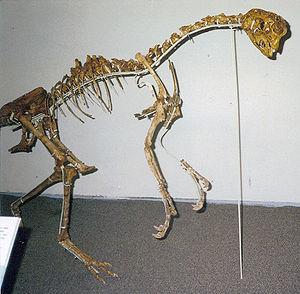
Citipati est un genre éteint de dinosaures appartenant à la famille des oviraptoridés. Il s'agit du plus grand des oviraptoridés après Gigantoraptor. Il vivait à la fin du Crétacé supérieur dans ce qui est aujourd'hui la Mongolie. Ses restes fossiles ont été découverts dans la formation de Djadokhta à Ukhaa Tolgod et à Zamyn Khondt, dans le bassin de Nemegt au sud de la Mongolie.
Les Oviraptoridae forment une famille éteinte de dinosaures théropodes à plumes, généralement de taille modeste, qui ont vécu au Crétacé supérieur, dans l'actuelle Chine et en Mongolie.